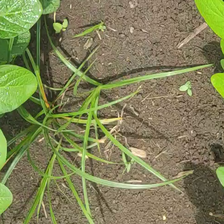
Weed species: Lavhala_(Cyperus_Rotundus)